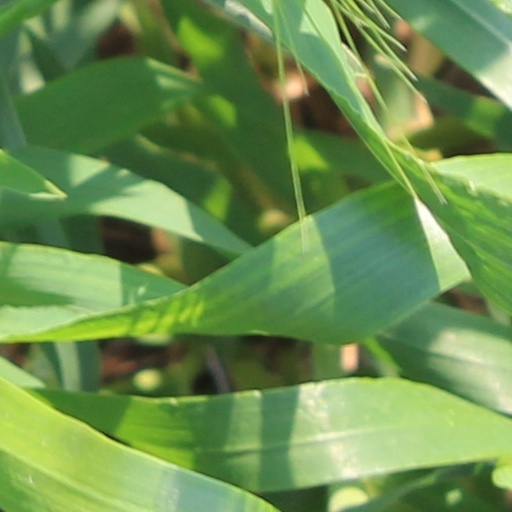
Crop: wheat